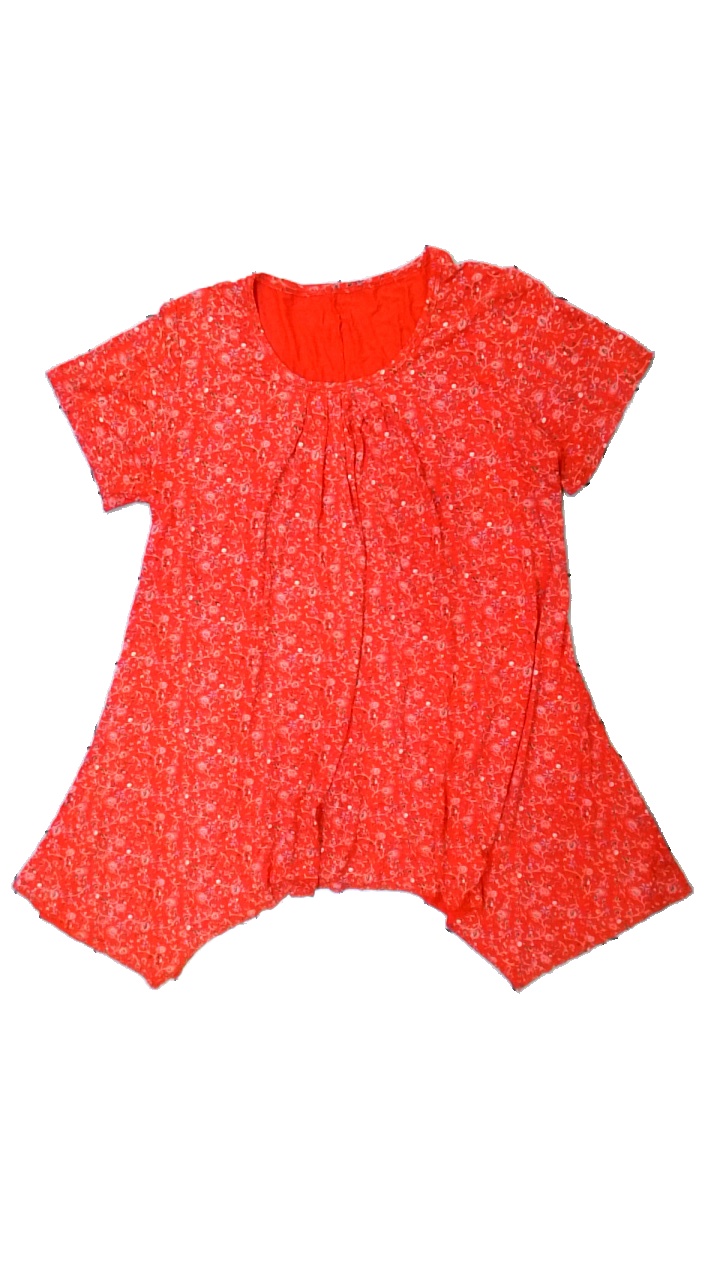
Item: Top (Ladies)
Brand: Missing
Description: Red top with multicolored floral pattern. Brand and size unknown. Good condition.
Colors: Red, White, Green, Multicolor
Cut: Loose, C-collar
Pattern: Floral print
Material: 100% visc
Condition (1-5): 3
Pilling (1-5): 5
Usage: Reuse
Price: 50-100